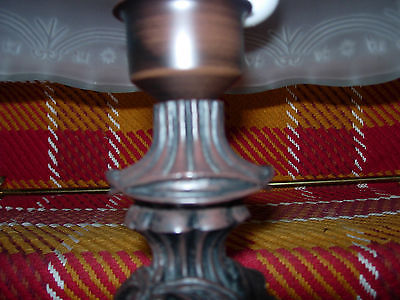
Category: lamp